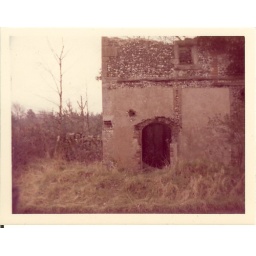
An old 2-story house in Thedford forest